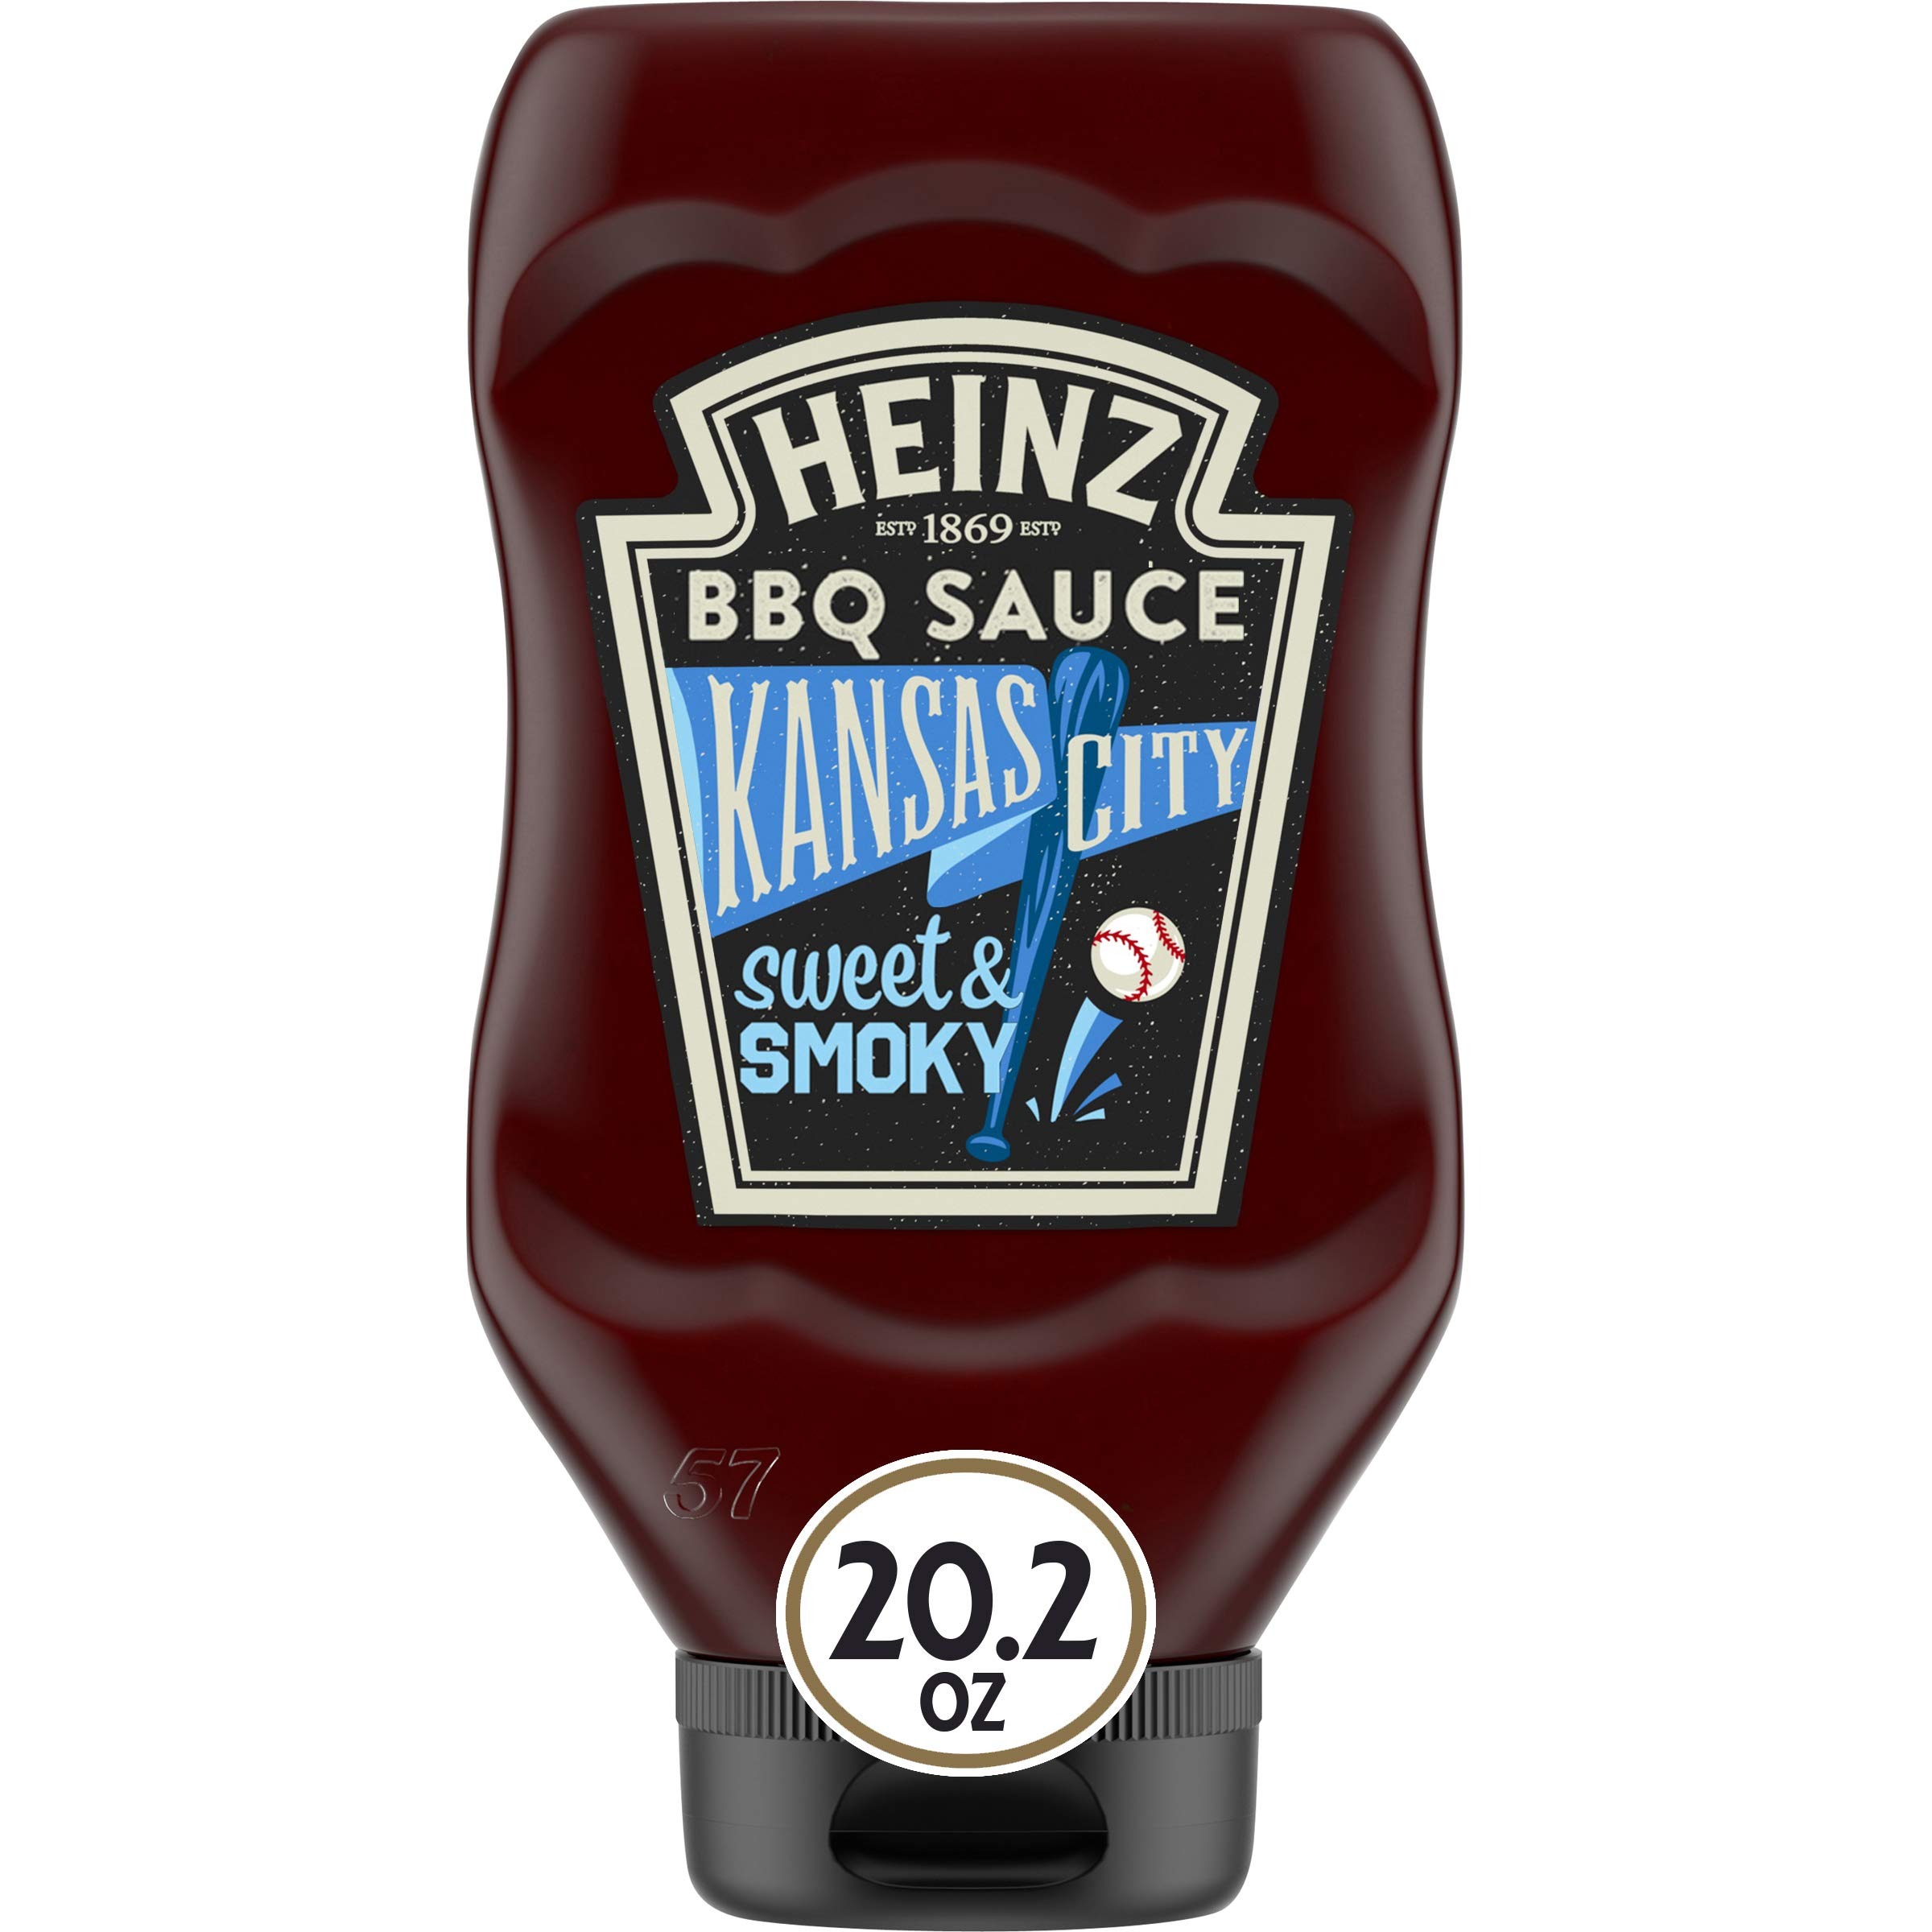
Item Name: Heinz Kansas City Style Sweet & Smoky BBQ Barbecue Sauce (6 ct Pack, 20.2 oz Bottles)
Bullet Point 1: Six 20.2 oz bottles of Heinz Kansas City Style Sweet and Smoky BBQ Sauce
Bullet Point 2: Heinz Kansas City Style Sweet and Smoky BBQ Sauce is a sauce the entire family loves
Bullet Point 3: Kansas City BBQ sauce inspired by the flavors of one of America’s best BBQ regions
Bullet Point 4: Made with cane sugar, dark brown sugar and blackstrap molasses for a one-of-a-kind sweet flavor
Bullet Point 5: Great on chicken, pork and spare ribs, either as a BBQ marinade or for use as a table sauce
Value: 121.2
Unit: Ounce

Price: 6.69